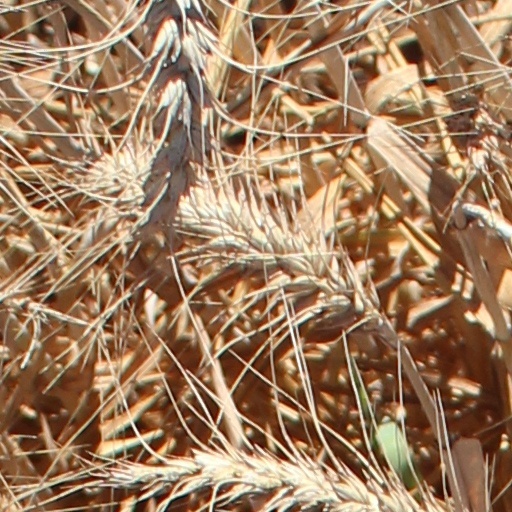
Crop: wheat